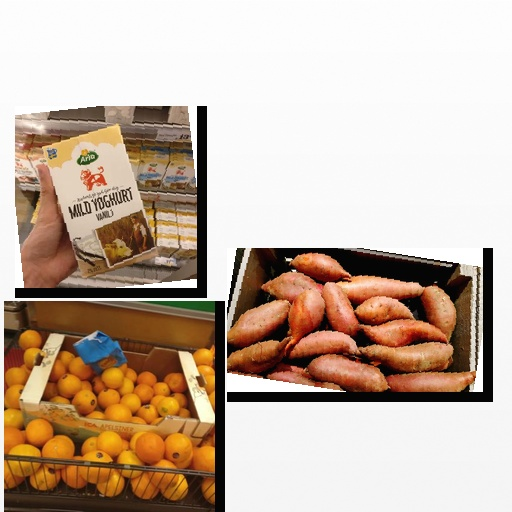
Food items: vanilla_yoghurt, sweet_potato, orange